Emperor Hanazono

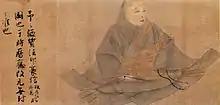
Emperor Hanazono after taking the tonsure.

In 1335, he became a Buddhist monk of the Zen sect, and under his sponsorship, his palace became the temple of Myōshin-ji, now the largest network in Rinzai Buddhism. Many places and institutions in the area are named for him, including Hanazono University (the Rinzai university) and Hanazono Station.